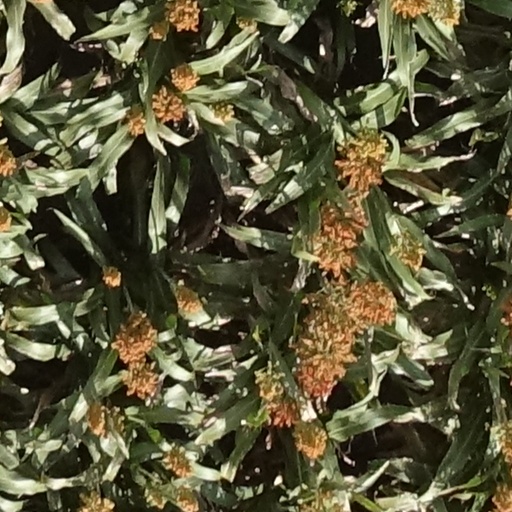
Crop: sorghum